Myōhon-ji

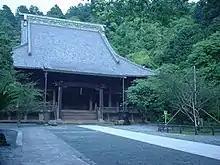
Soshidō of the Myōhon-ji

In 1202 Minamoto no Yoriie became "shōgun" at the age of 18. Real power remained with his grandfather, Hōjō Tokimasa and his mother Masako. Yoriie married Wakasa no Tsubone, the daughter of Hiki Yoshikazu a general and warrior upon whom he relied heavily. Soon after, Wakasa gave birth to a boy named Ichiman, who should have been the legitimate successor to the shogunate. Tokimasa invited over Hiki Yoshikazu for peace talks and then had him assassinated and his house burned to the ground in 1203.